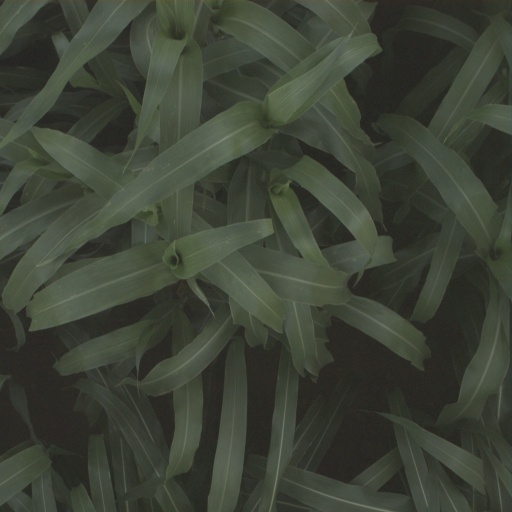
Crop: sorghum